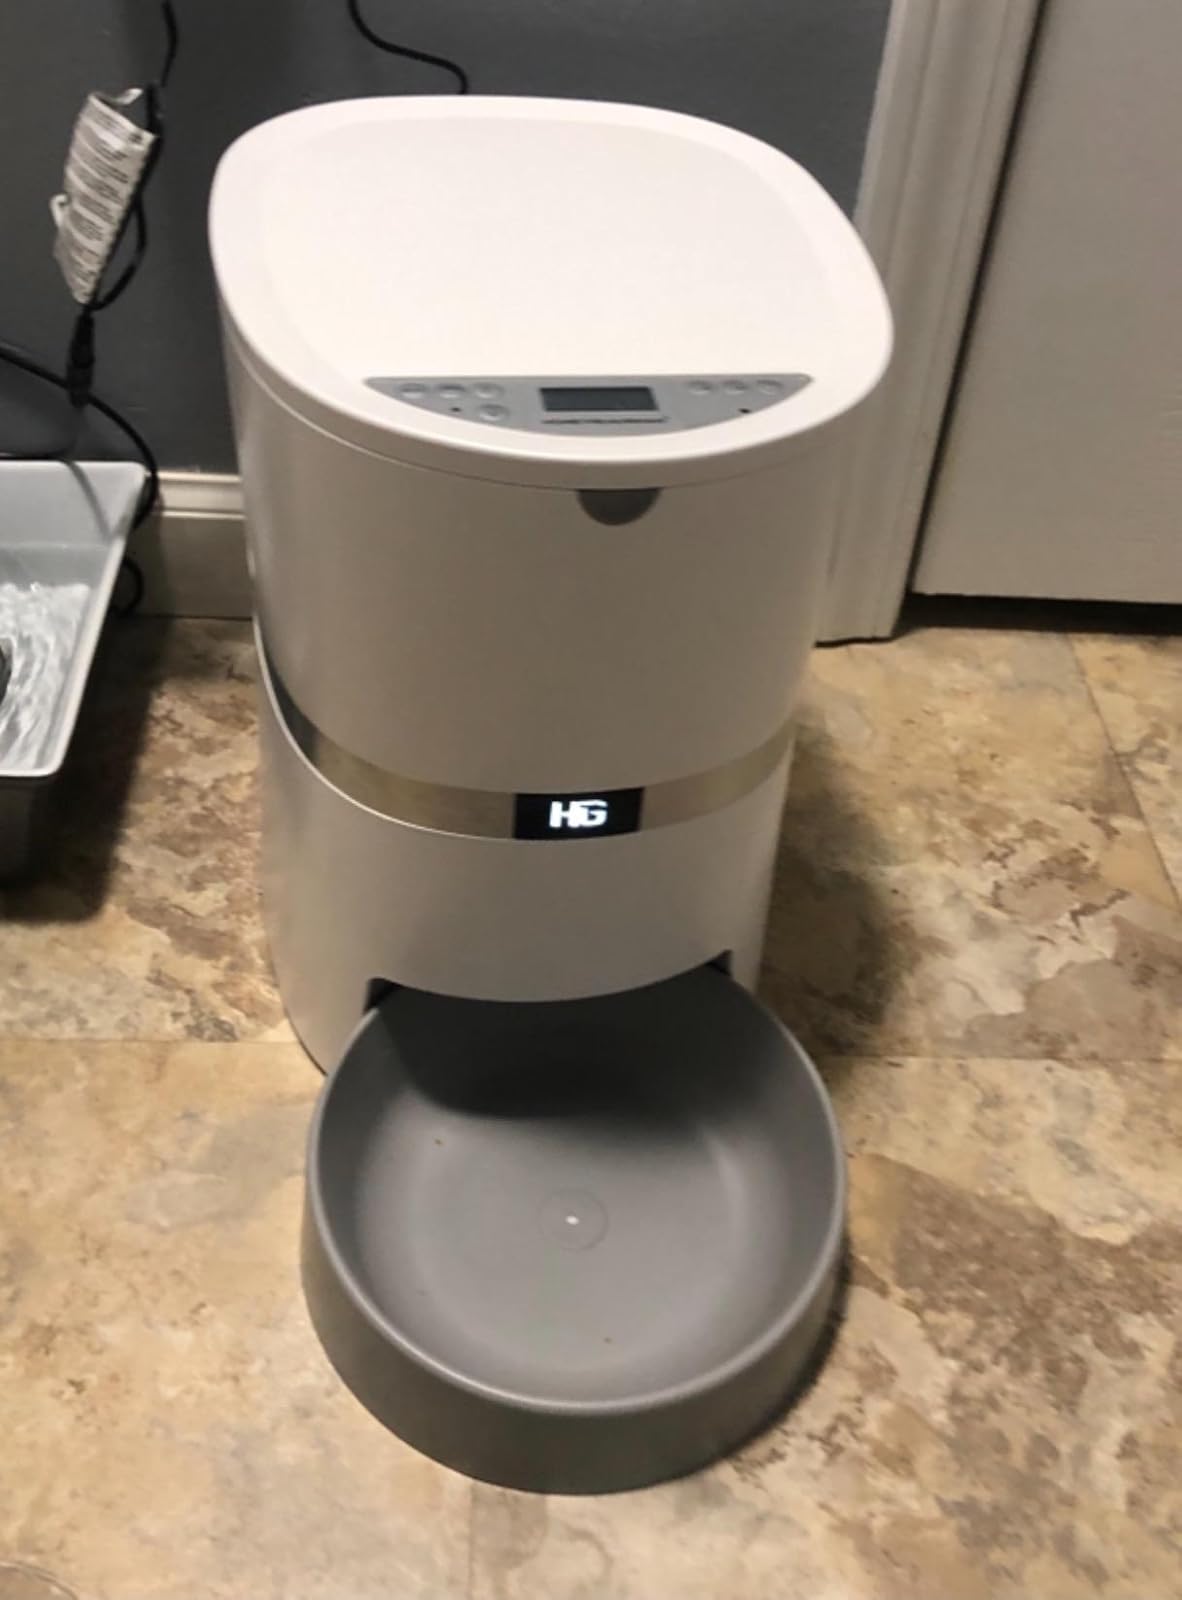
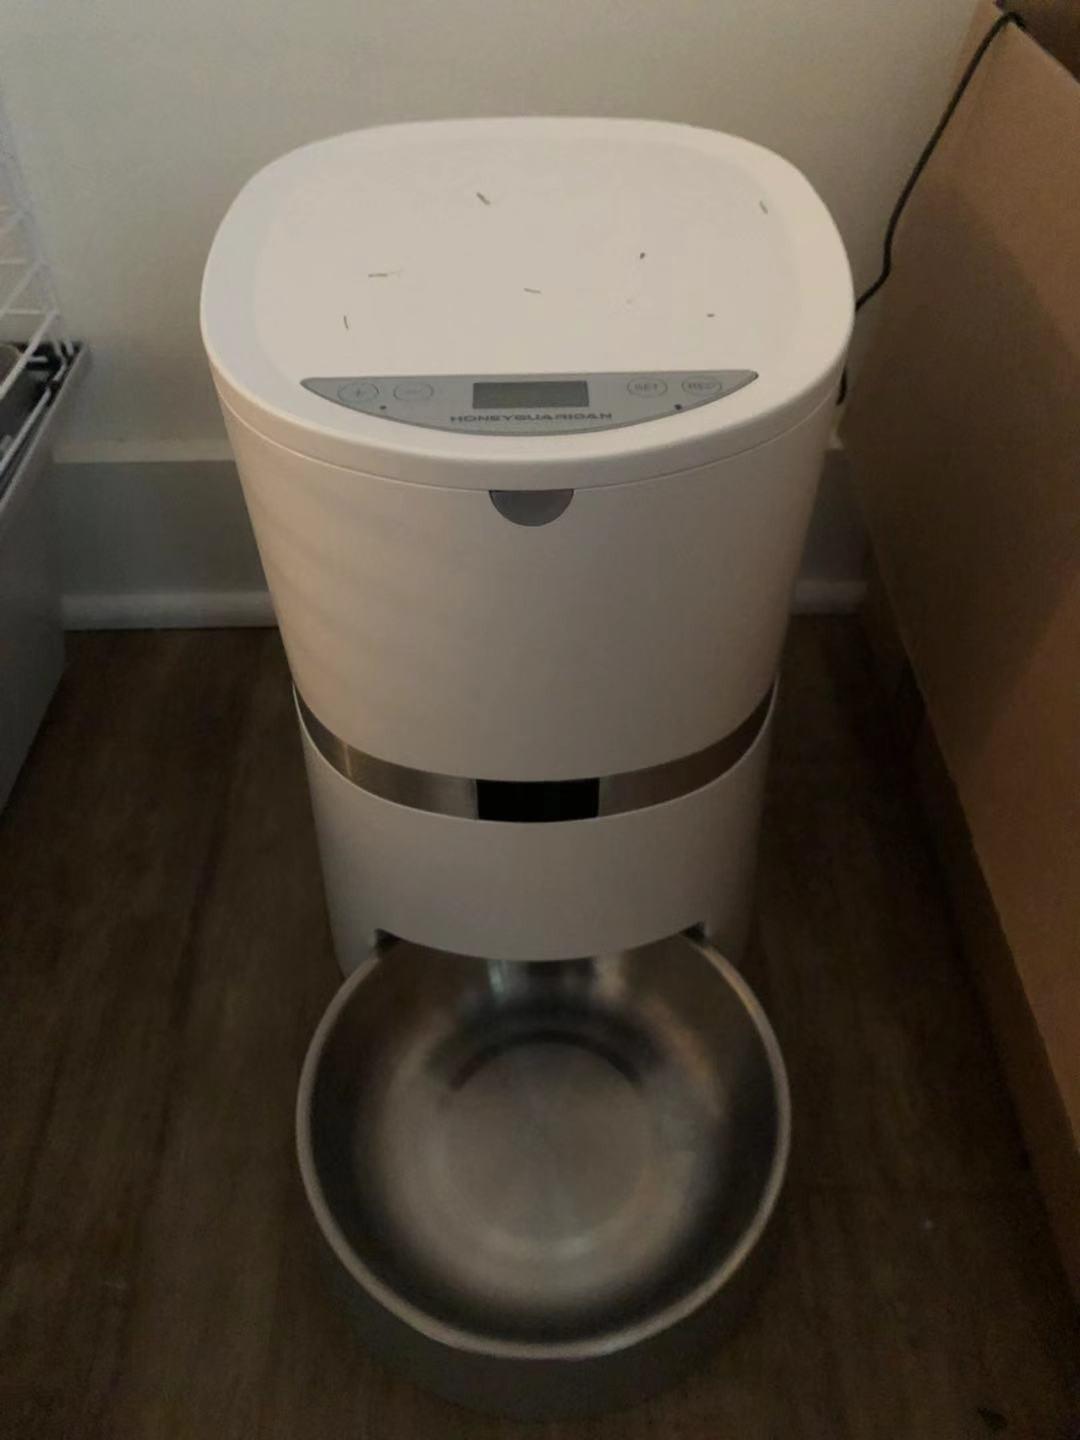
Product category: items_feeder
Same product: yes